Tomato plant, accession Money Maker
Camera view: horizontal (90 deg, fisheye); turntable rotation: 180 degrees
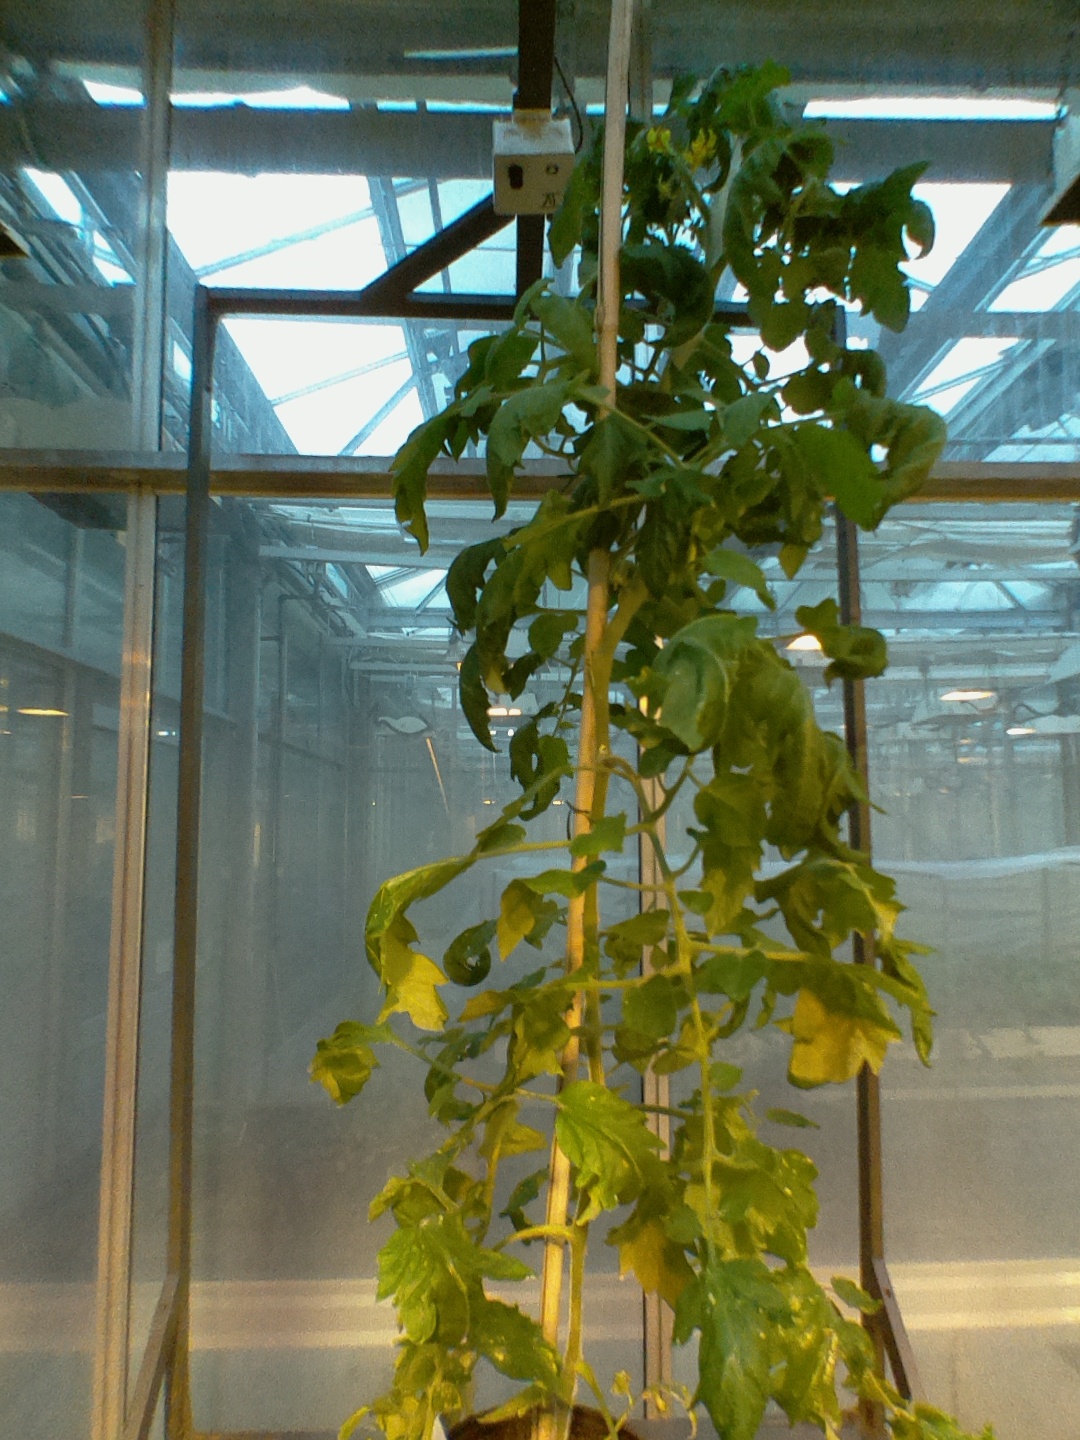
BBCH growth stage 67: Full flowering, 70%-80% of flowers open, more petals falling